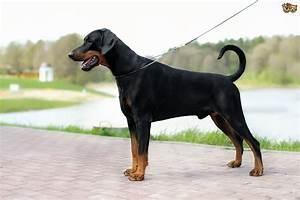
dog